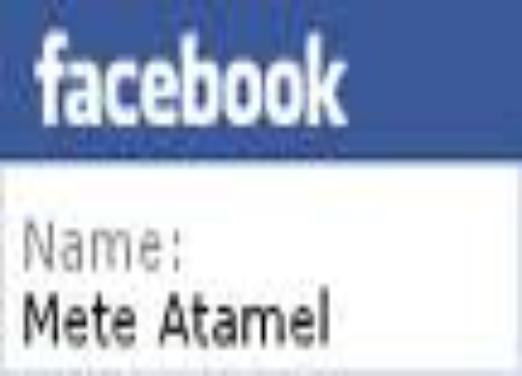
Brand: atamel
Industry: Medical